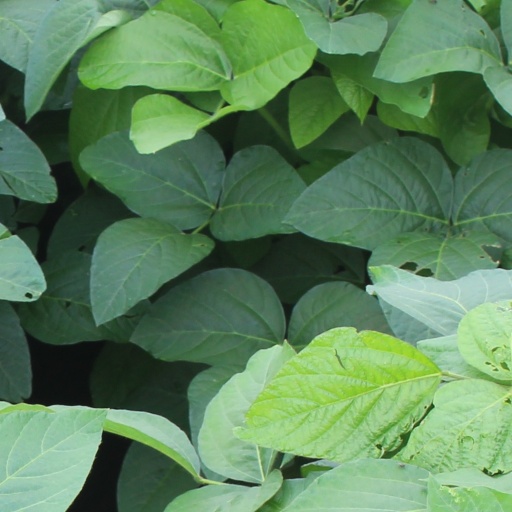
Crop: soybean